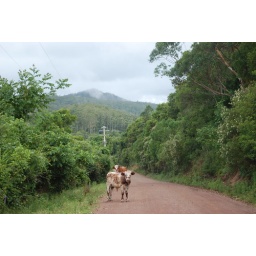
when driving down dirt roads in the mountains